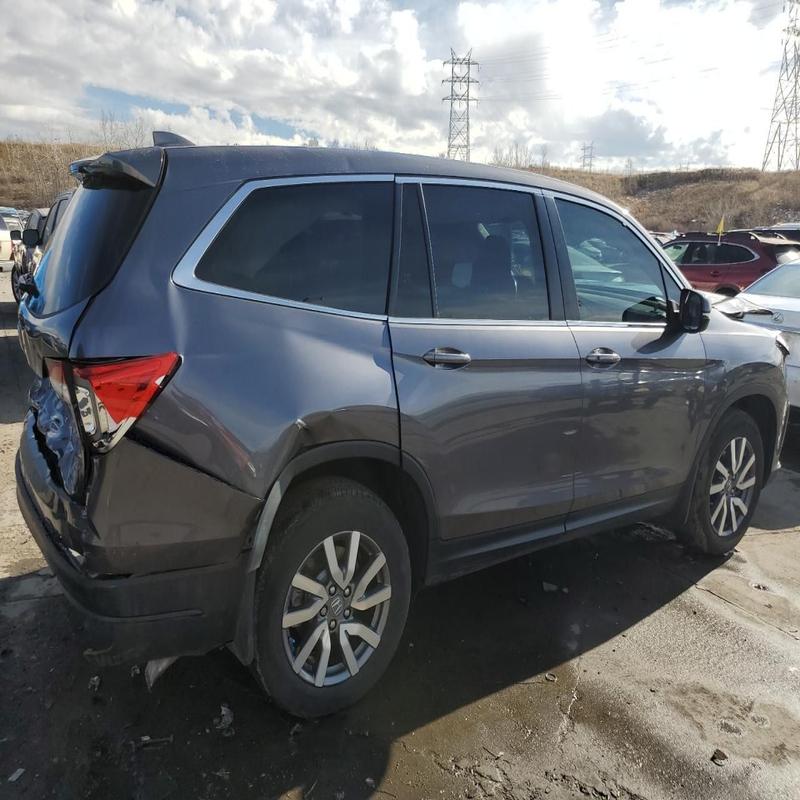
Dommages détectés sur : aile arrière droite, malle, pare-choc arrière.
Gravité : mineur